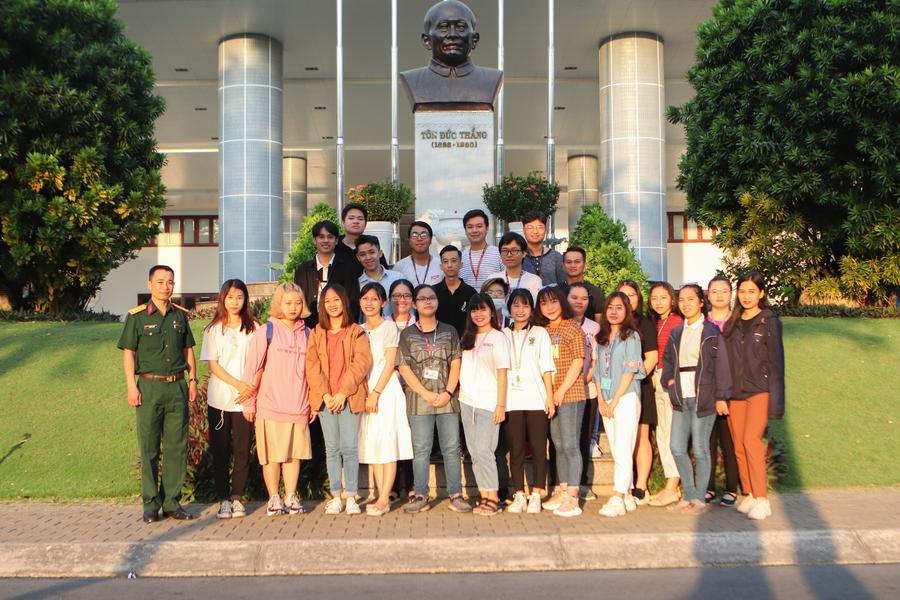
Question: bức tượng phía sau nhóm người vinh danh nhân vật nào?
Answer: vinh danh tôn đức thắng